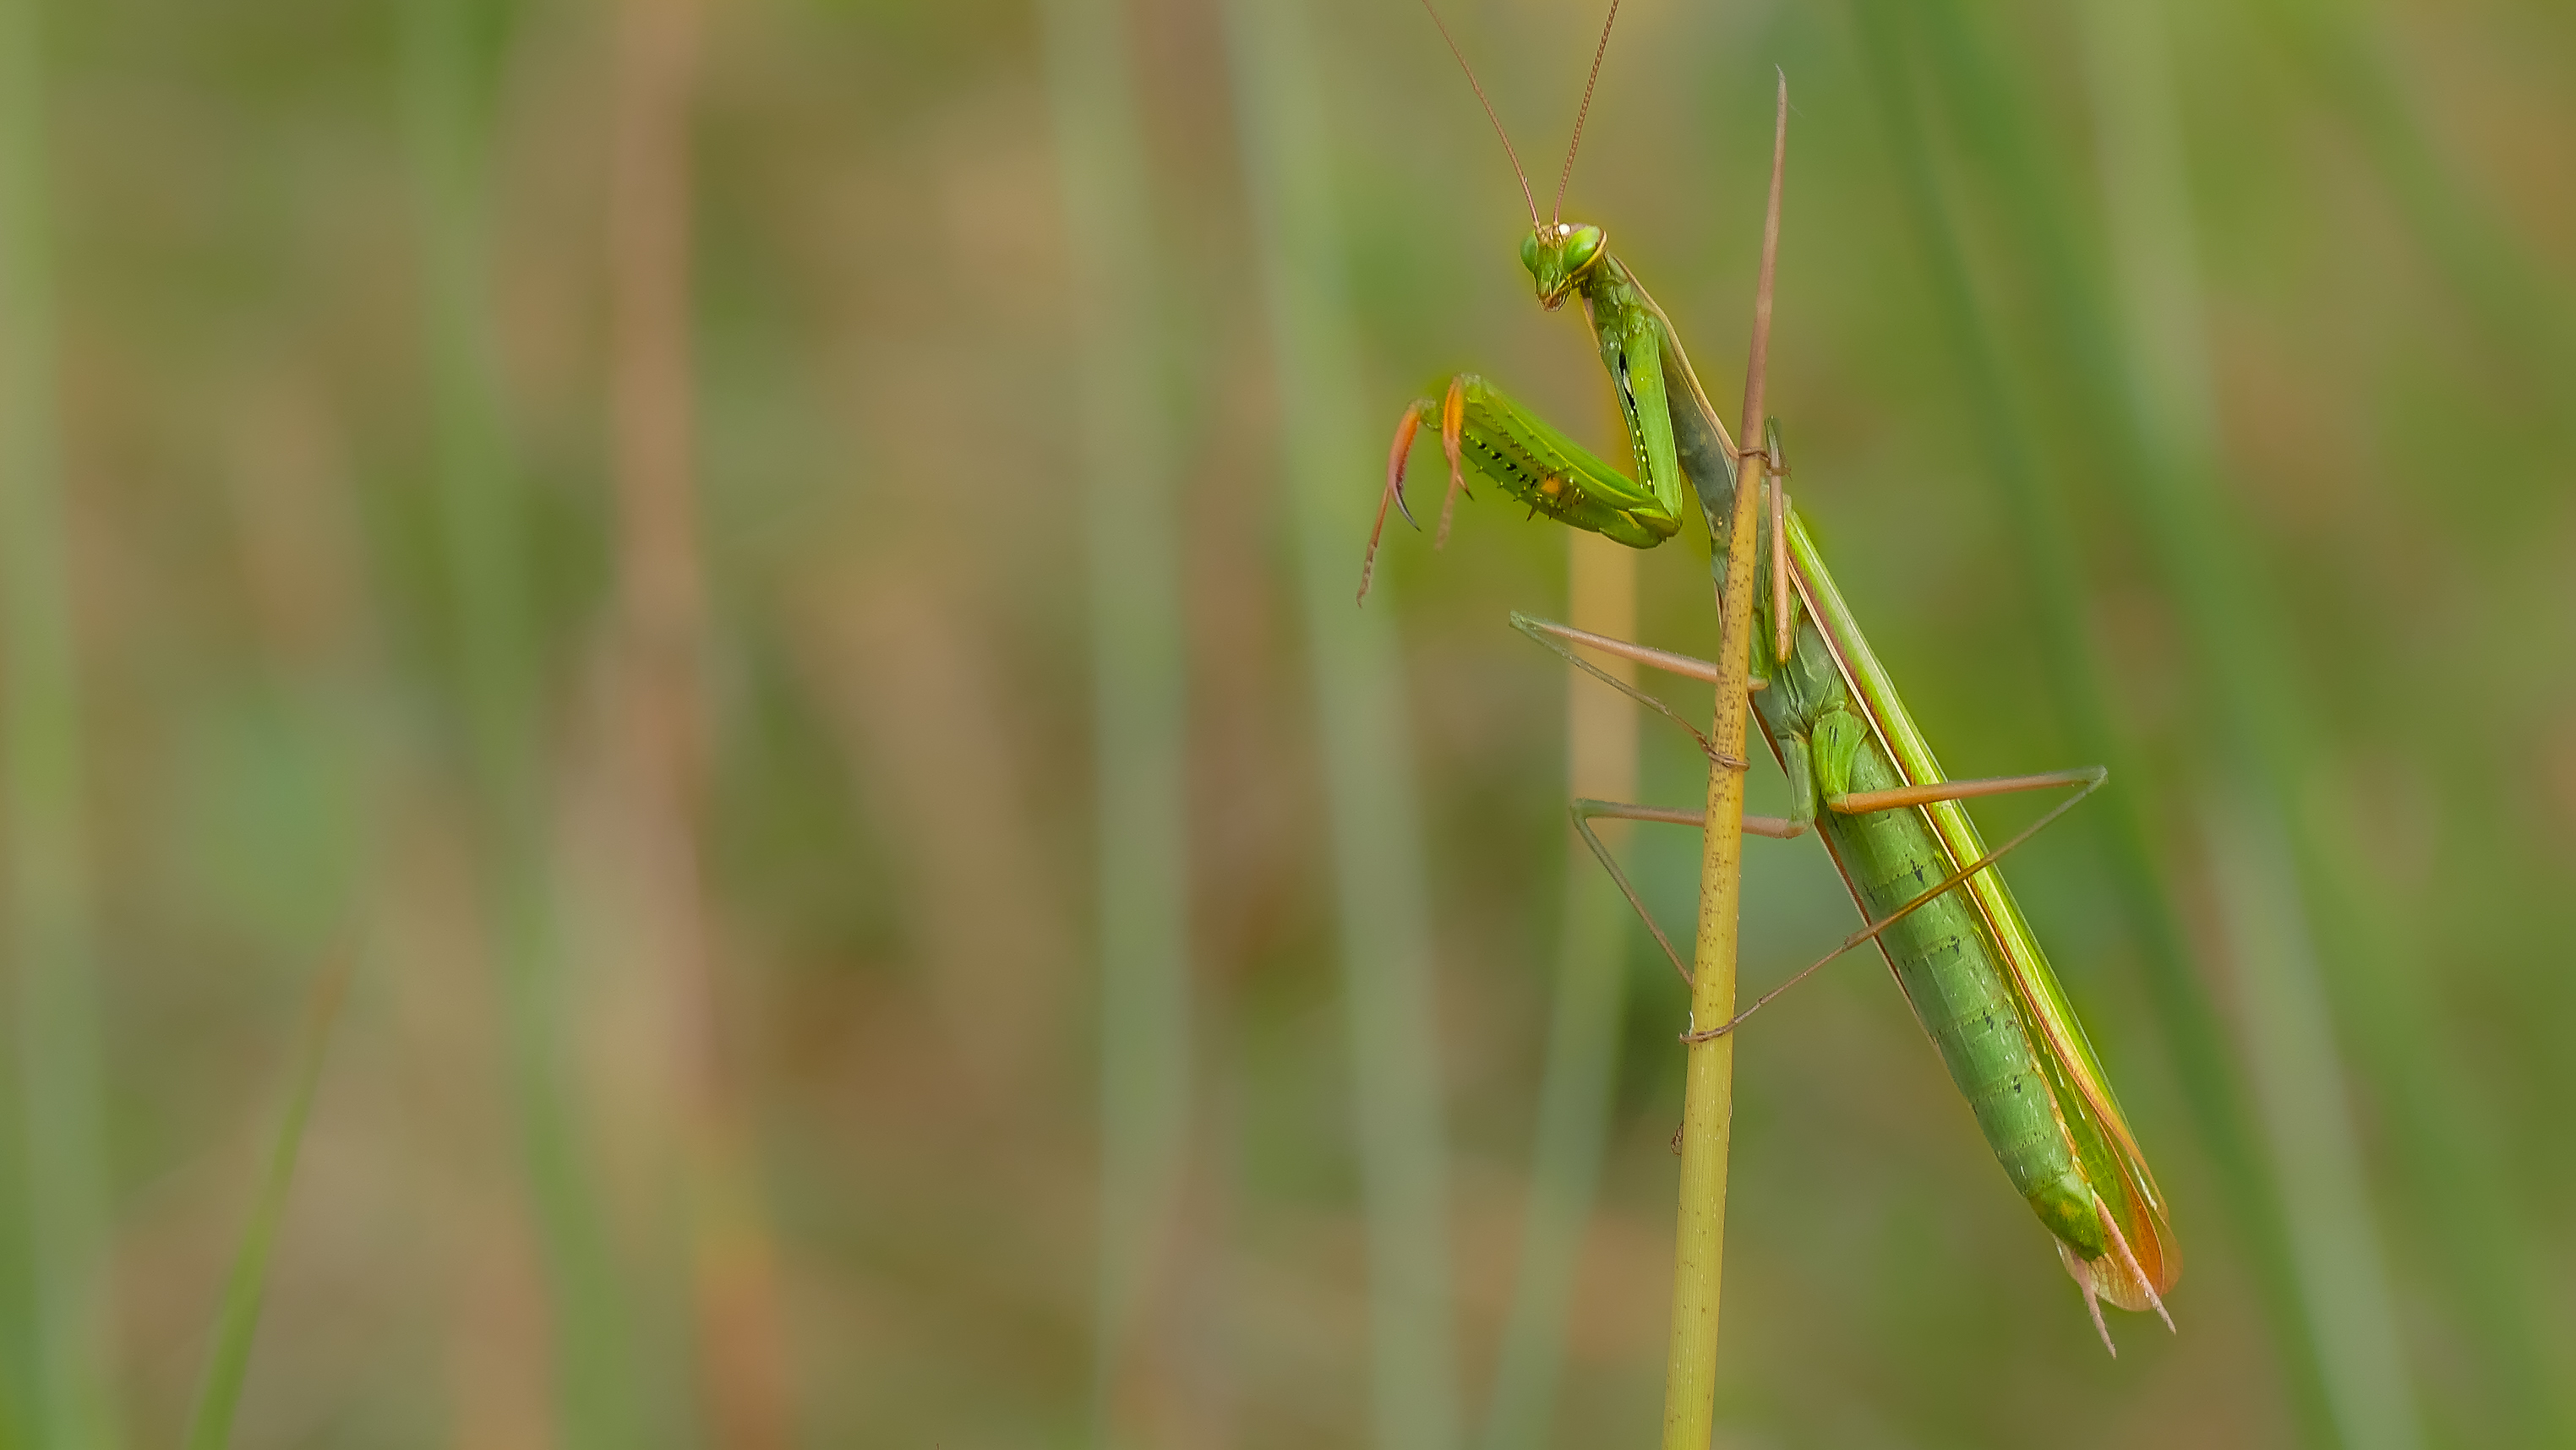
nature, grass, field, prairie, green, insect, macro, fauna, invertebrate, close up, animals, prayingmantis, dragonfly, naturaleza, lumixfz1000, fz1000, damselfly, mantisreligiosa, ggl1, xovesphoto, animales, panasoniclumixfz1000, macro photography, arthropod, grass family, plant stem, dragonflies and damseflies, net winged insects